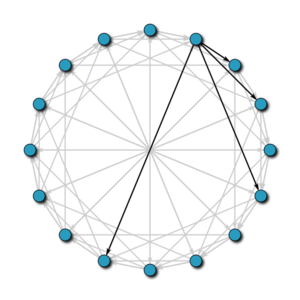
Chord est un réseau de recouvrement de type table de hachage distribuée pour les réseaux pair à pair. Chord est une des premières tables de hachage distribuées, parmi CAN, Tapestry et Pastry. Chord a été présenté en 2001 par Ion Stoica, Robert Tappan Morris, David Karger, Frans Kaashoek, et Hari Balakrishnan, et a été développé au MIT.